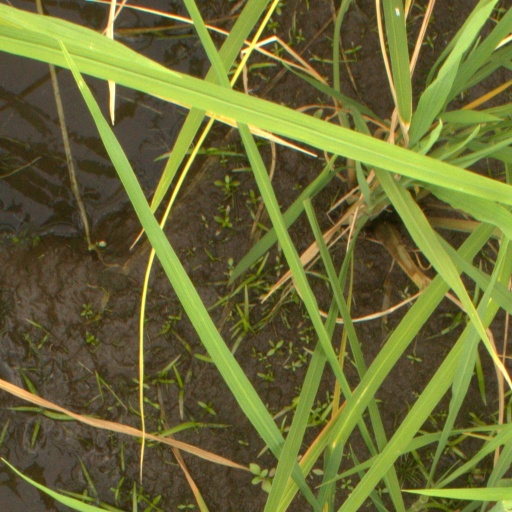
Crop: rice